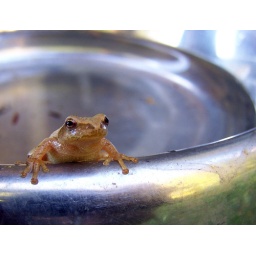
Peeper in a dog bowl